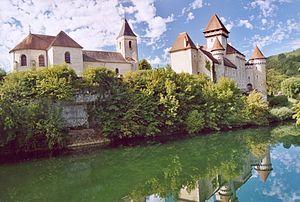
Cléron Doubs France Photographie prise par Patrick GIRAUD
Cléron est une commune française située dans le département du Doubs en région Bourgogne-Franche-Comté.